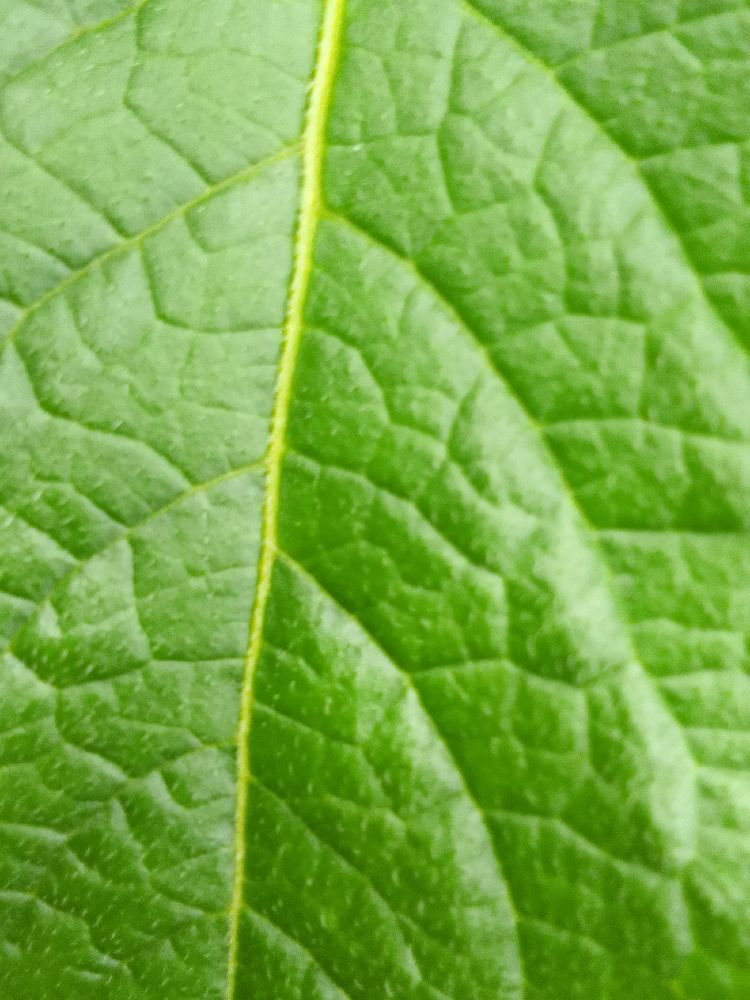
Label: Healthy